Sa Pa

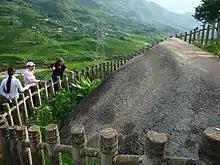
Ancient rock engravings in the old stone area of Sapa; listed as a tentative site for UNESCO World Heritage nomination

Sa Pa was a frontier and market and capital of former Sa Pa District in Lào Cai Province in north-west Vietnam. It was first inhabited by people about whom nothing is known. They left in the entire valley hundreds of petroglyphs, mostly composed of lines, which experts think date from the 15th century and represent local cadastres. Sa Pa is home to more than 200 pieces of boulders with ancient engravings. The "Area of Old Carved Stone in Sapa" has been in the UNESCO tentative list since 1997. Then came the highland minorities of the Hmong, Yao (Dao), Giáy, Pho Lu, and Tày peoples, still present in Sa Pa district today. The Kinh (lowland Vietnamese) never originally colonised this highest of Việt Nam's valleys, which lies in the shadow of Phan-Xi-Pǎng (Fansipan, 3143 m), the highest peak in the country.